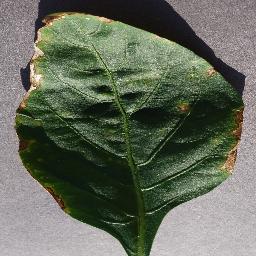
Label: Pepper,_bell___Bacterial_spot